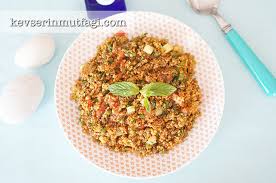
Yemek: kisir